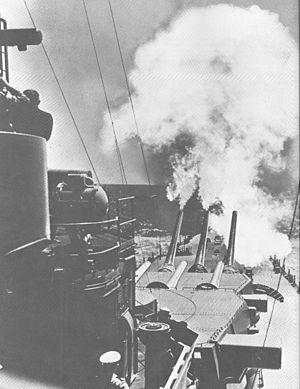
La classe North Carolina était une classe composée de deux cuirassés, l'USS North Carolina et l'USS Washington, construits à la fin des années 1930 pour la Marine des États-Unis. Sa conception fut particulièrement difficile car la Marine hésitait entre des navires rapides capables de rivaliser avec les 26 nœuds de la classe Kongō japonaise ou des cuirassés mieux armés et blindés mais moins rapides. La question fut compliquée par le fait de devoir respecter le traité naval de Londres qui imposait un déplacement maximum de 35 000 tonnes.